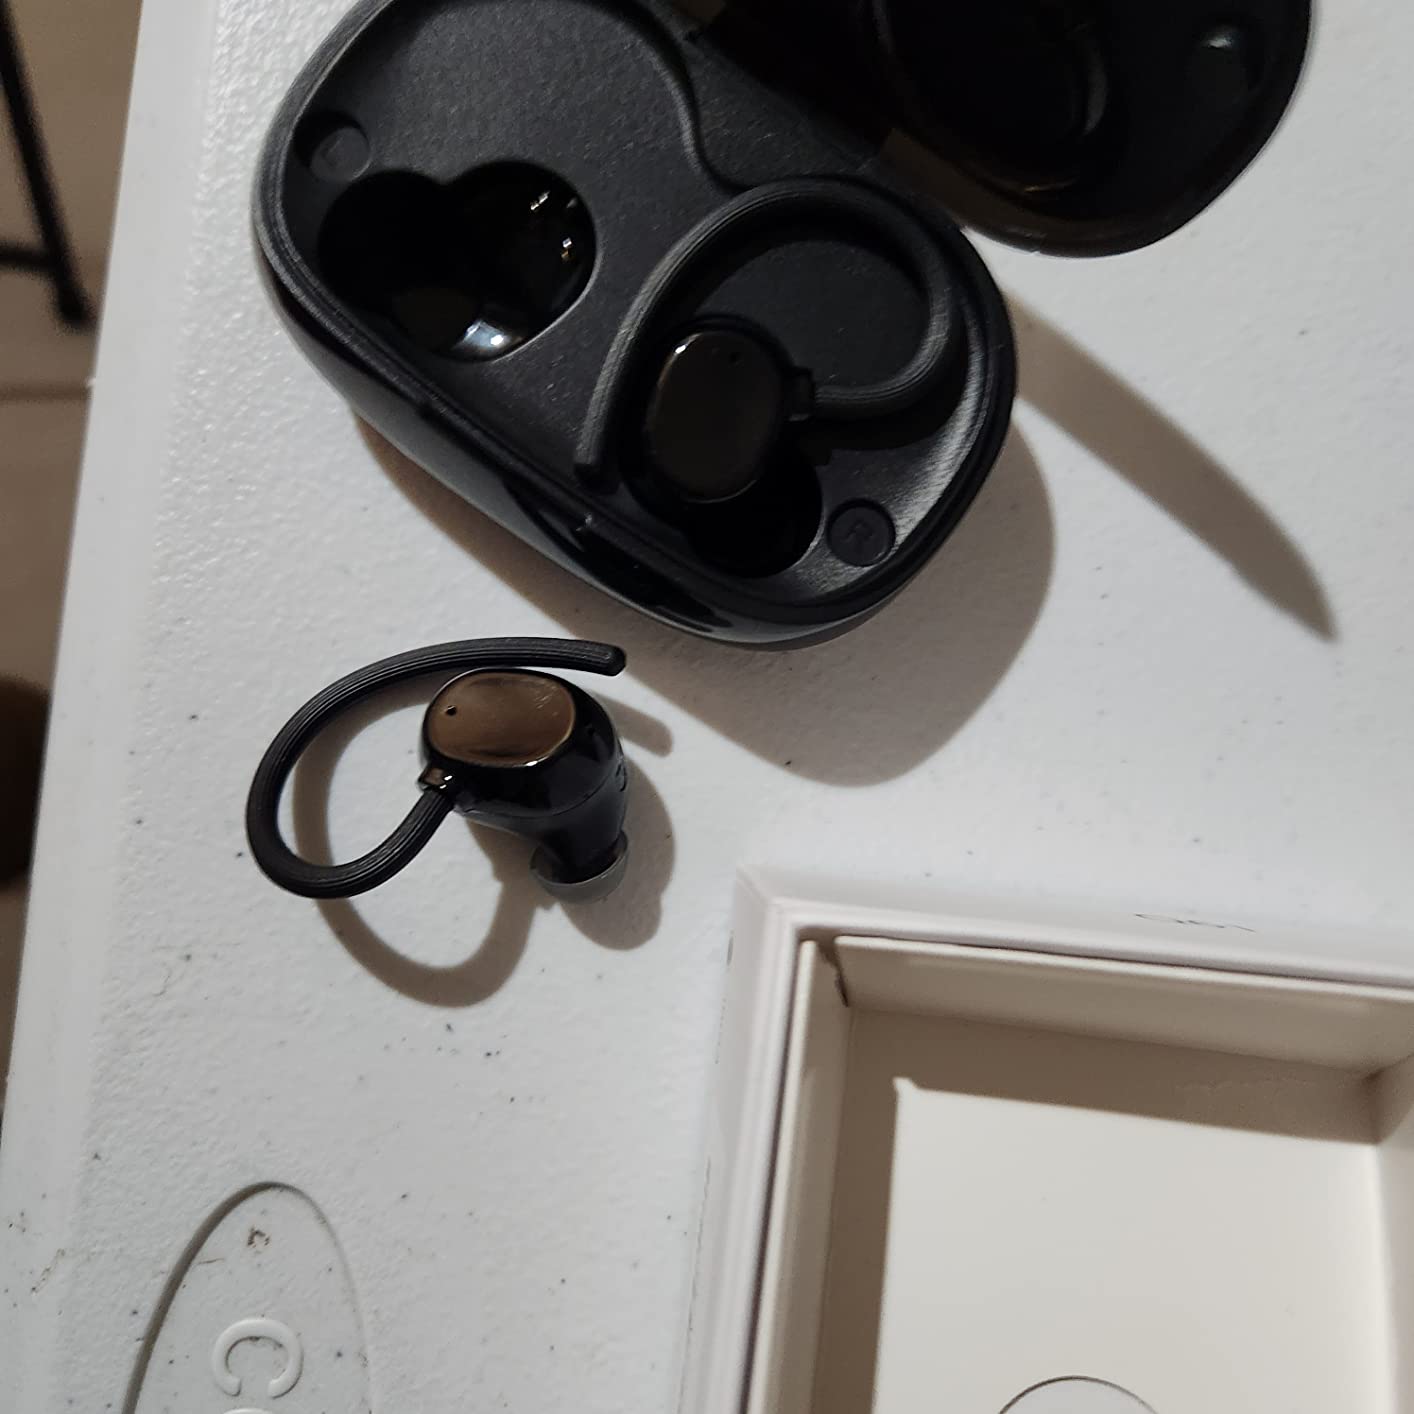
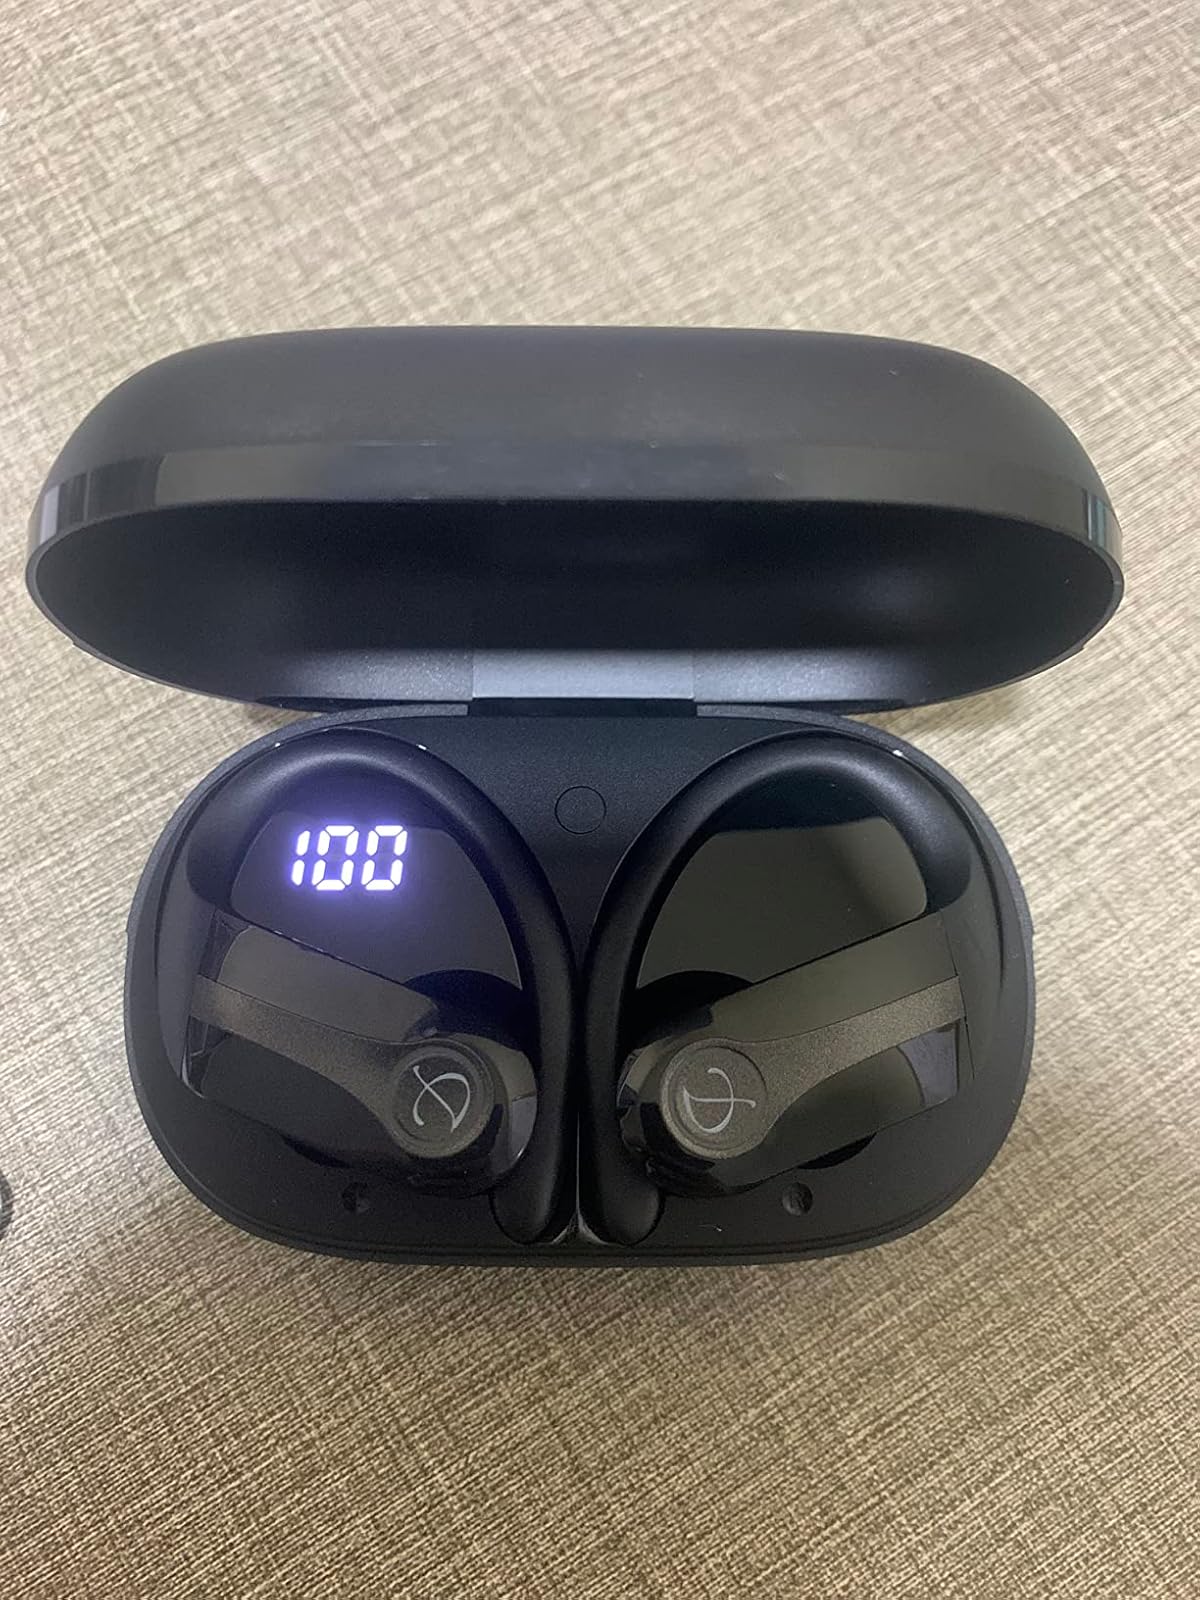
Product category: earbuds
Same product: no